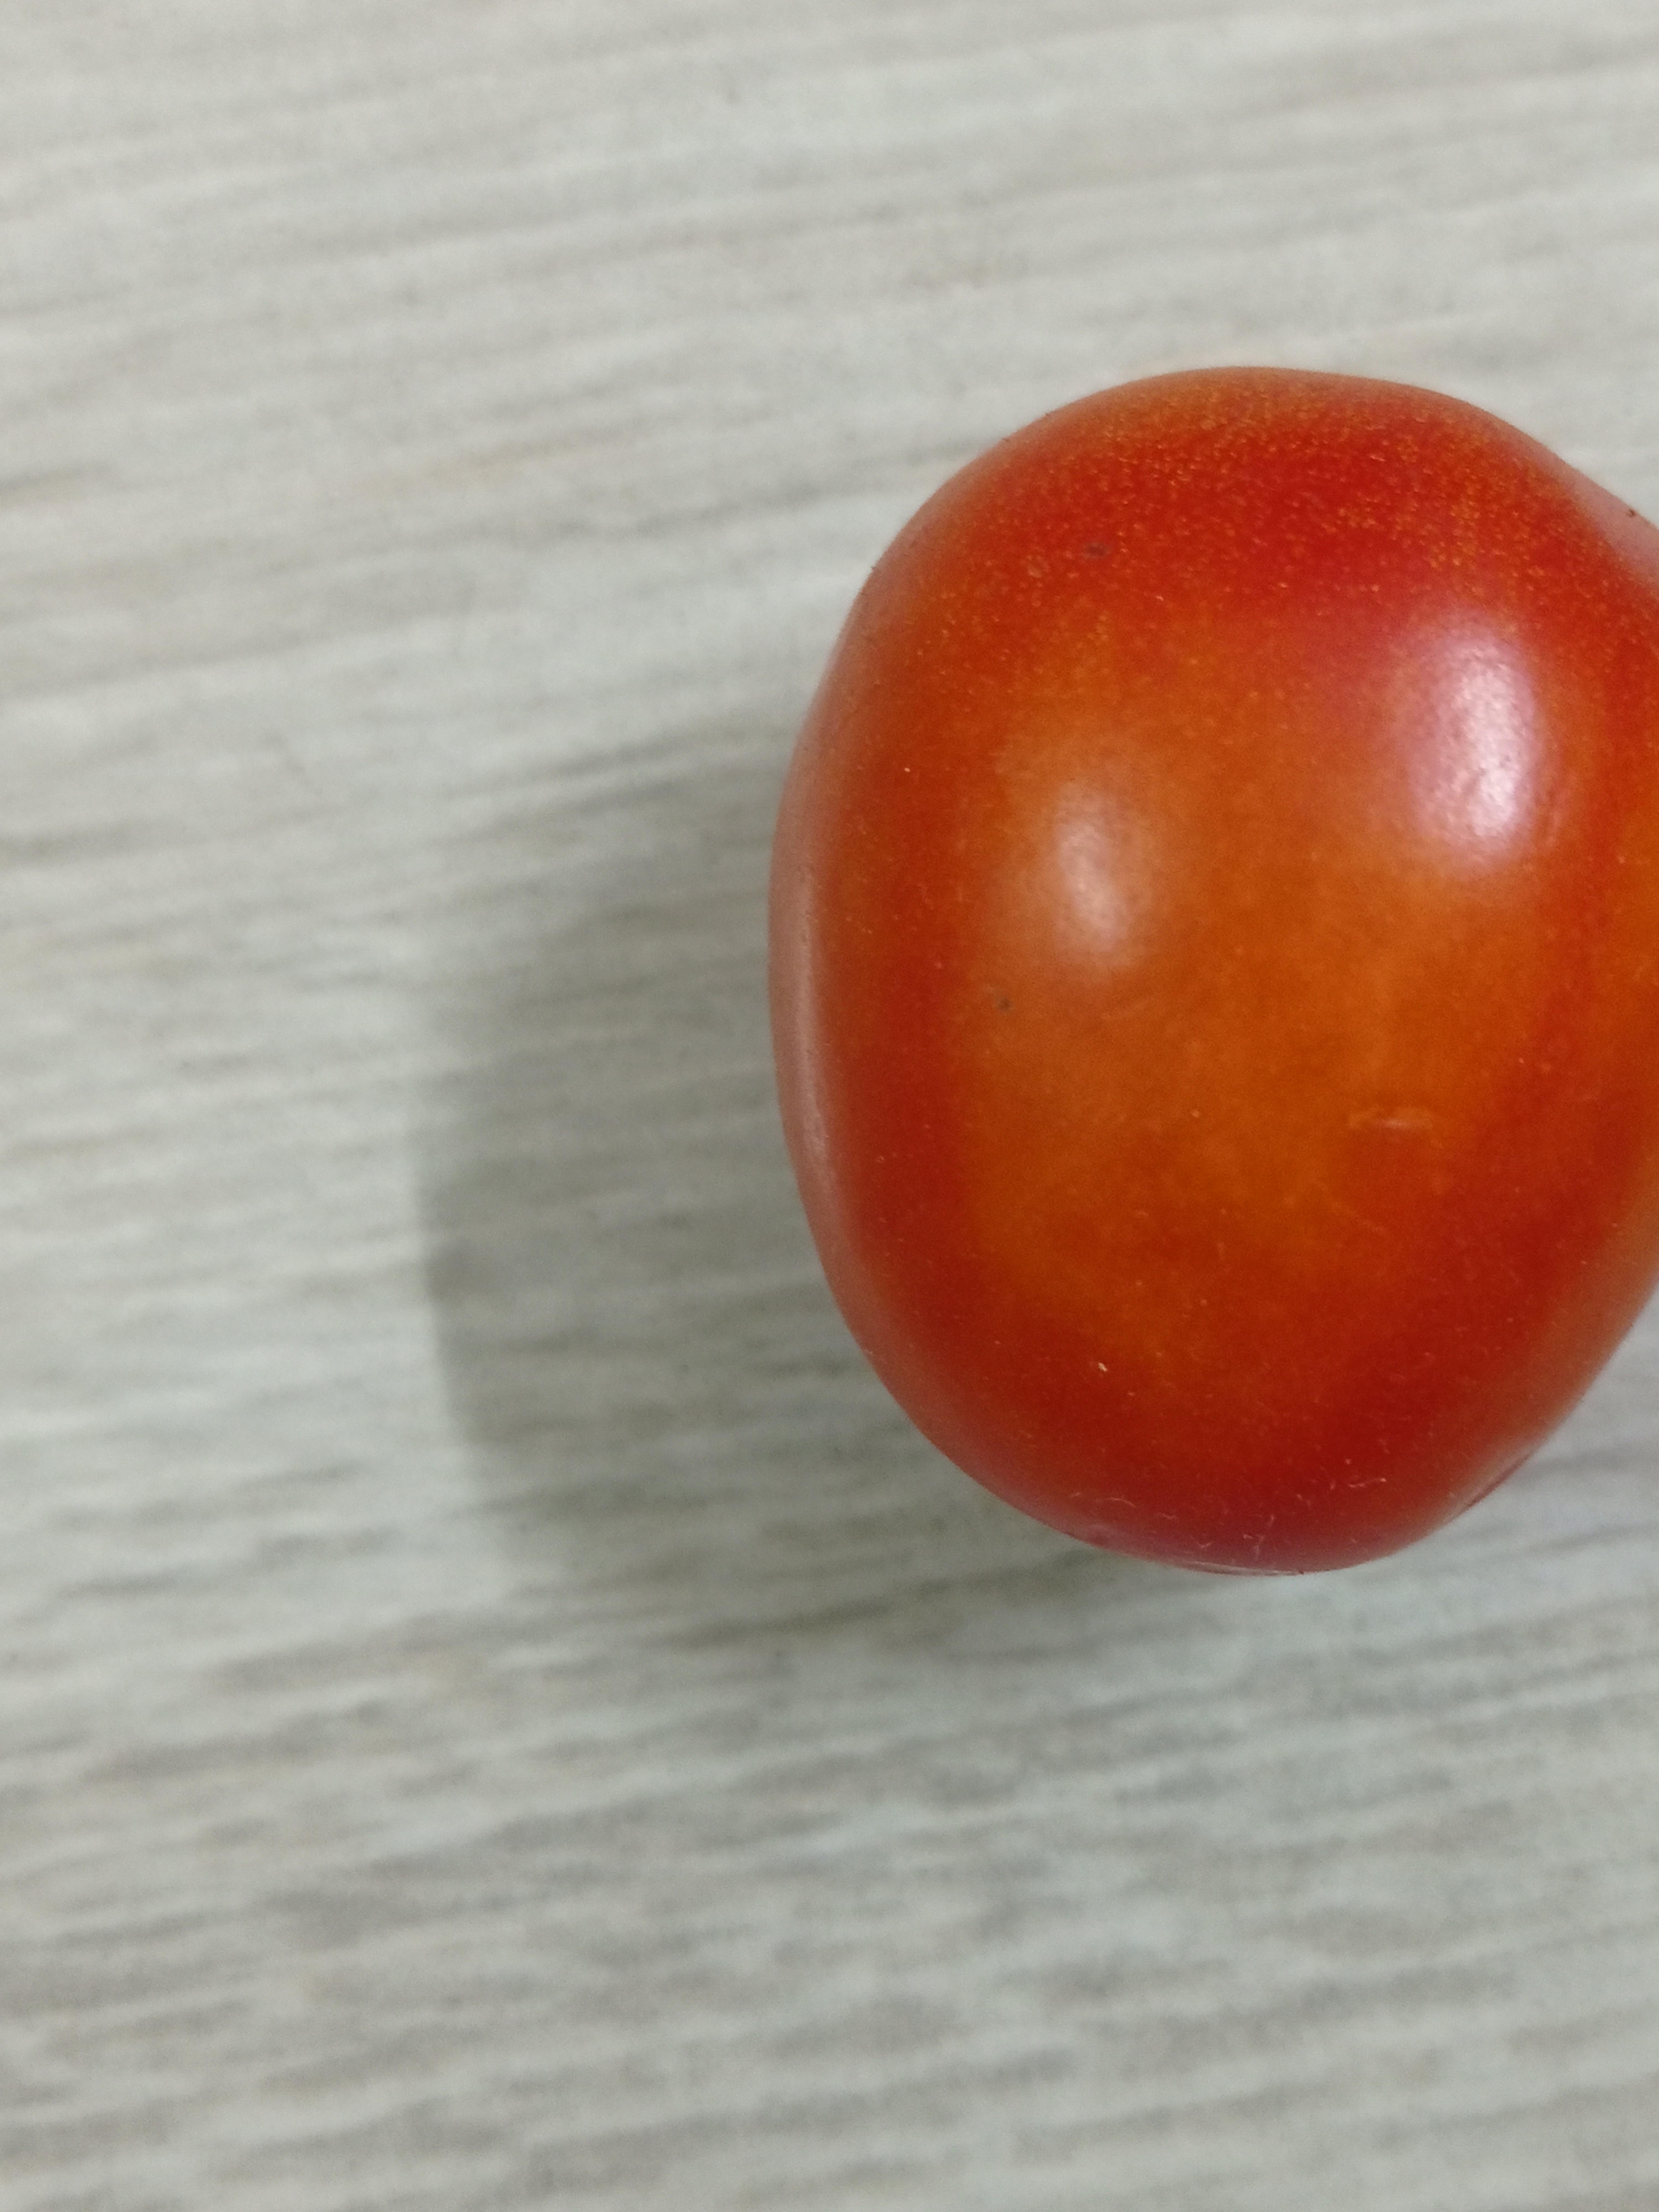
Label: Fresh